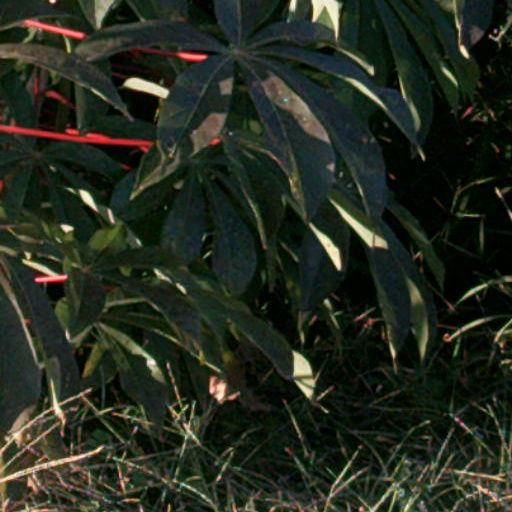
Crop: cassava